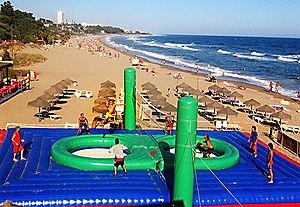
Le bossaball est un sport d'équipe né en Belgique. Il ressemble au volley-ball, mais par certains côtés allie aussi des éléments propres au football, à la gymnastique, à la capoeira et au trampoline. Le terrain est séparé par un filet et chaque côté a un trampoline intégré sur le centre d'une surface gonflable, entouré d'un bossawall.